Transportation in Montreal

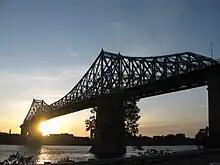
Jacques Cartier Bridge.

Like many major cities, Montreal has a problem with vehicular traffic congestion, especially from off-island suburbs such as Laval on Île Jésus, and Longueuil on the south shore. The width of the Saint Lawrence River has made the construction of fixed links to the south shore expensive and difficult. There are only four road bridges along with one road tunnel, two railway bridges, and a Metro line. The far narrower Rivière des Prairies, separating Montreal from Laval, is spanned by eight road bridges (six to Laval and two directly to the north shore).